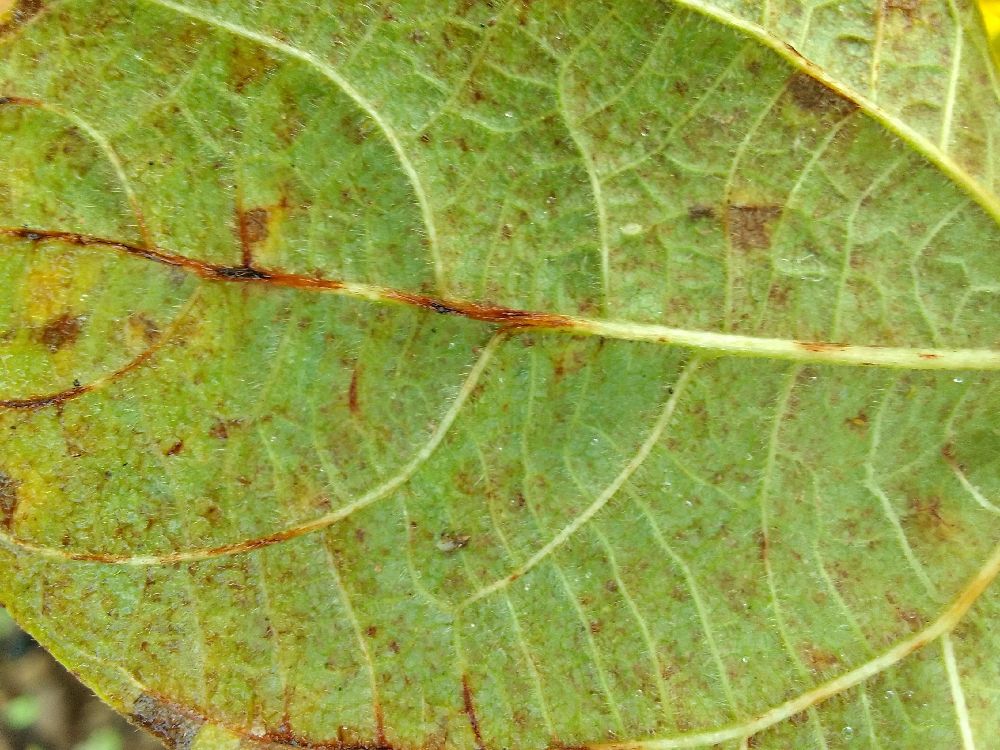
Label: anthracnose